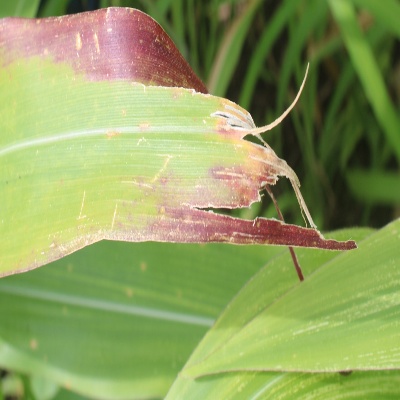
Crop: Maize
Condition: leaf blight